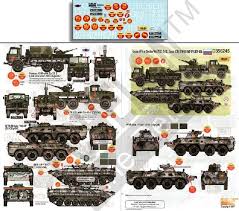
Label: BTR-80